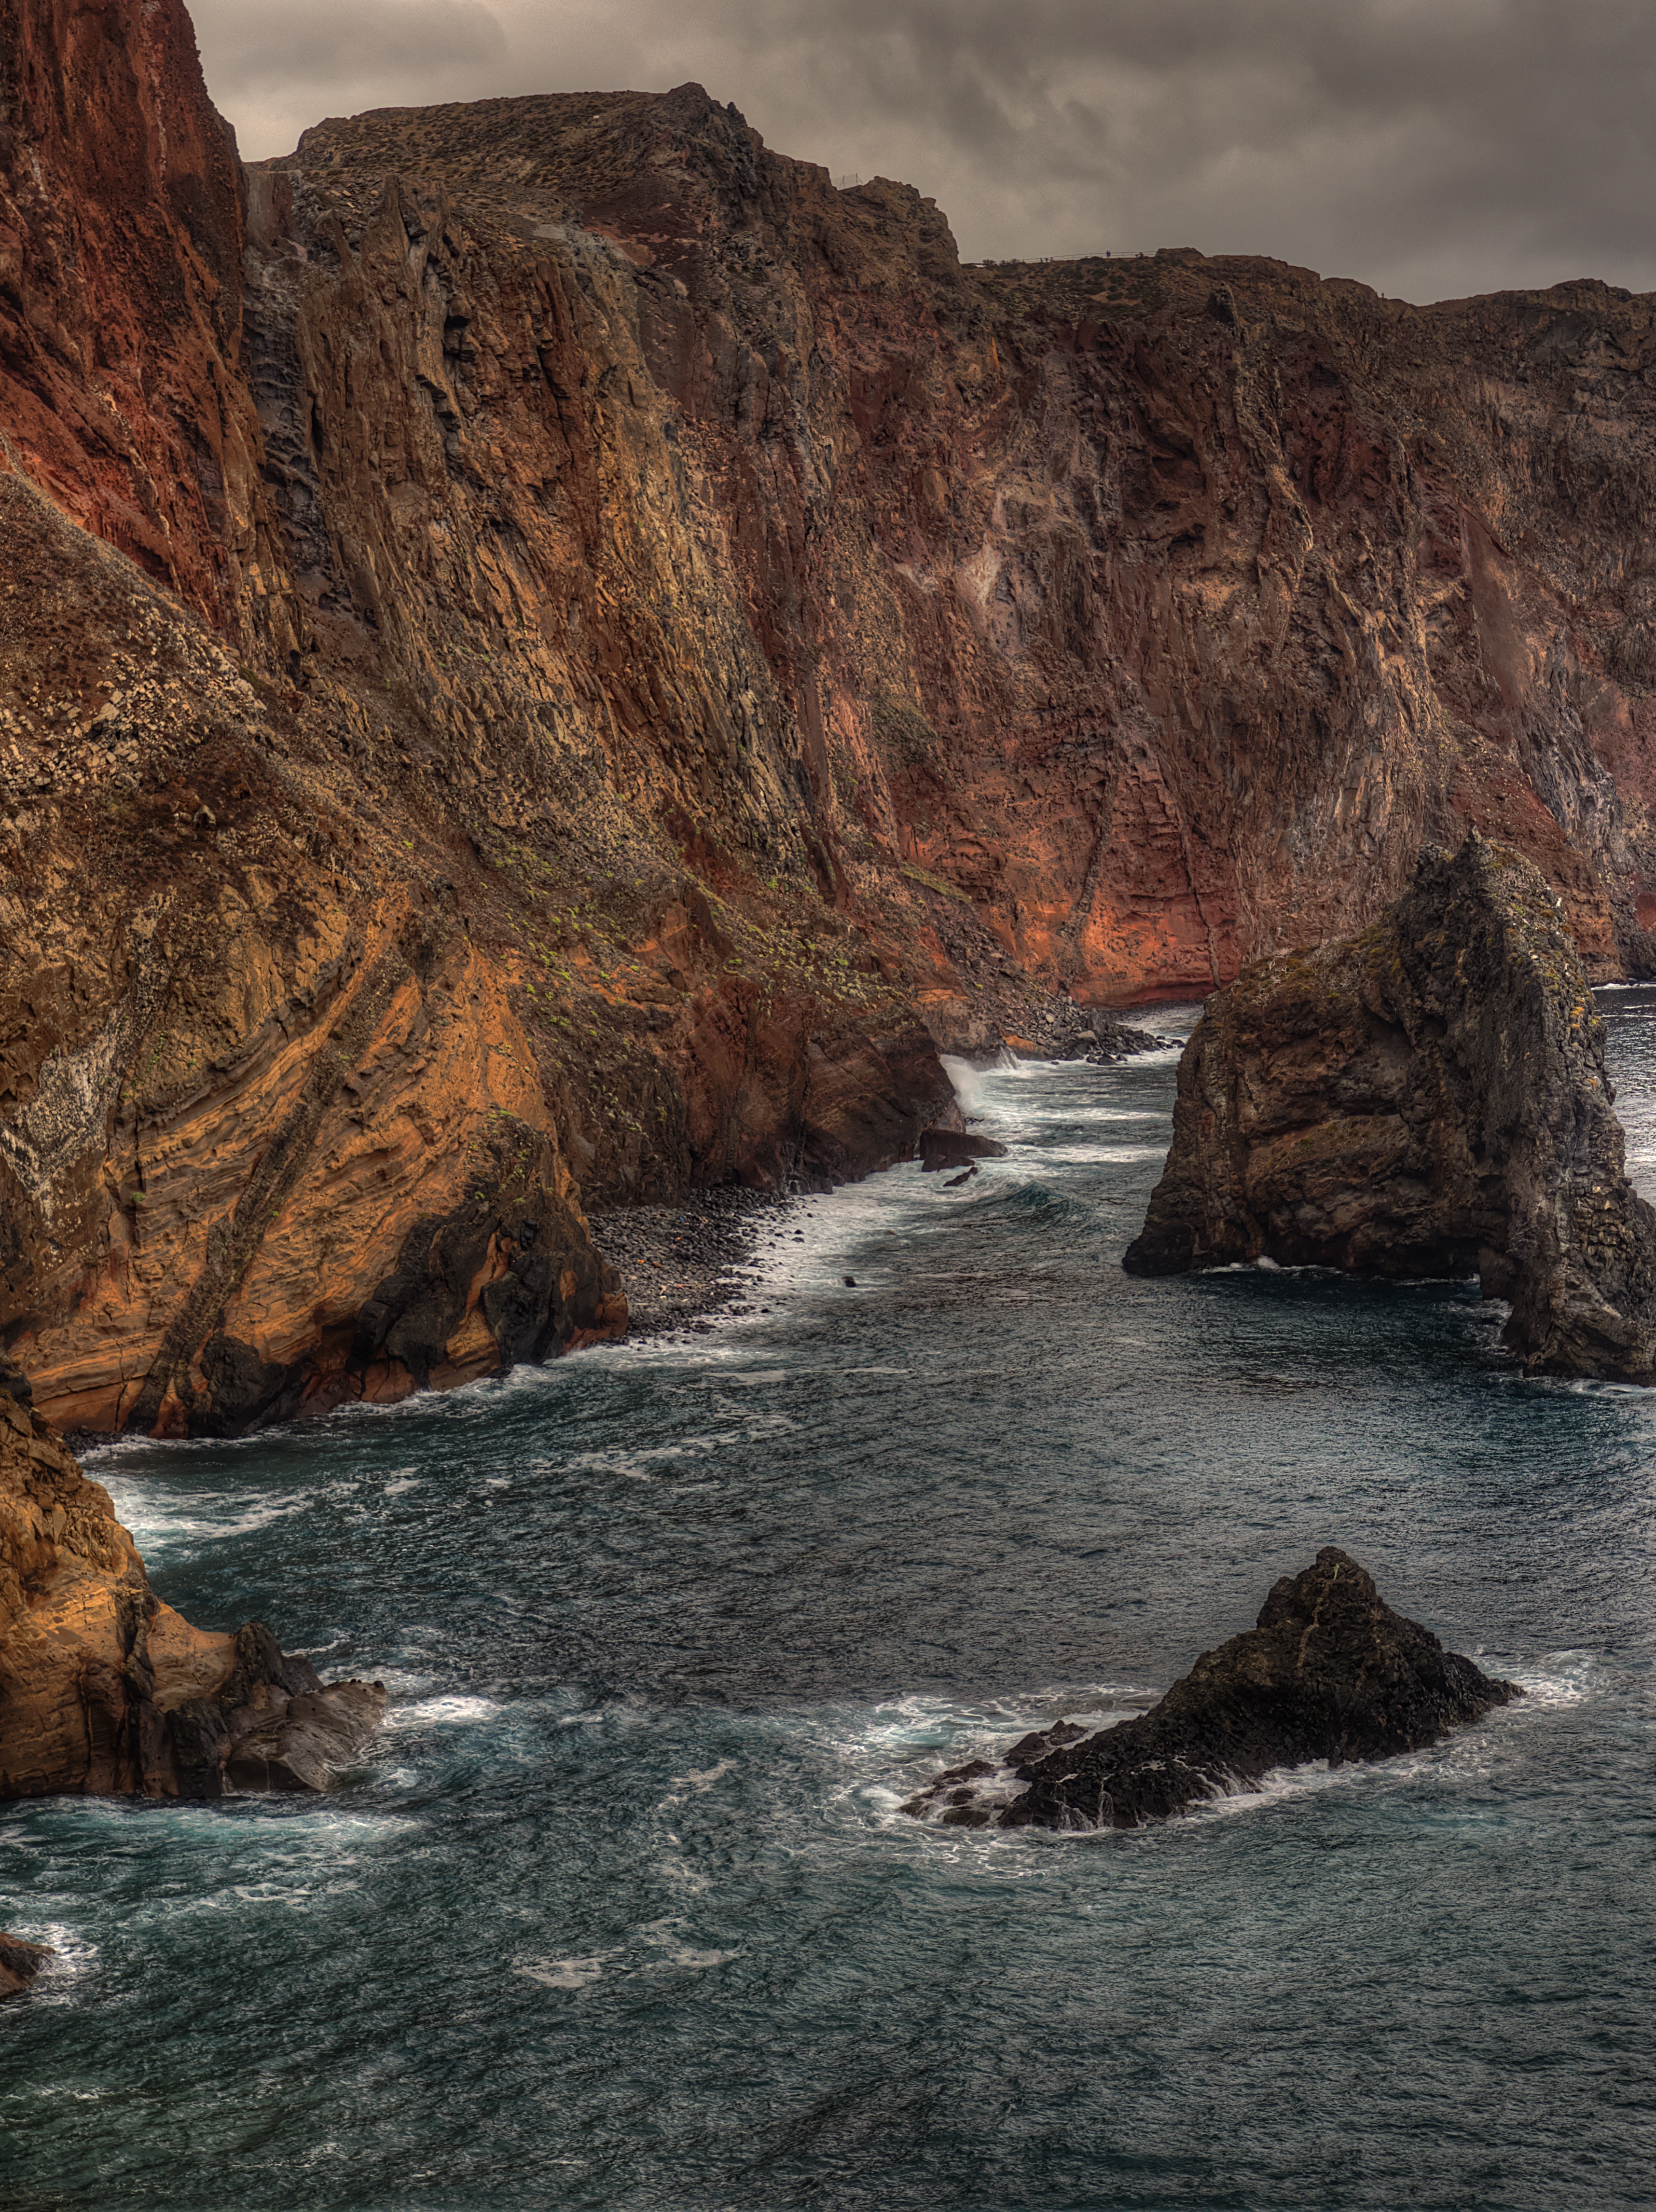
landscape, sea, coast, water, nature, rock, ocean, wilderness, mountain, sky, shore, wave, lake, river, formation, cliff, cove, hike, holiday, bay, rapid, island, blue, canyon, terrain, material, body of water, geology, cliffs, portugal, atlantic, rocky coast, cape, wadi, east, madeira, landform, flower island, geographical feature, ponta de s o lour n o